Anglo-Irish people

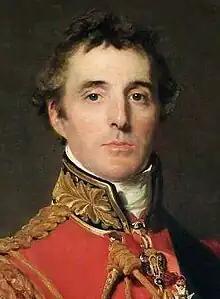
Field Marshal Arthur Wellesley, 1st Duke of Wellington, from a portrait by Sir Thomas Lawrence

Prominent Anglo-Irish poets, writers, and playwrights include Oscar Wilde, Maria Edgeworth, Jonathan Swift, George Berkeley, Sheridan Le Fanu, Oliver Goldsmith, Laurence Sterne, George Darley, Lucy Knox, Bram Stoker, J. M. Synge, W. B. Yeats, Cecil Day-Lewis, Bernard Shaw, Augusta, Lady Gregory, Samuel Beckett, Giles Cooper, C. S. Lewis, Lord Longford, Elizabeth Bowen, William Trevor and William Allingham. The writer Lafcadio Hearn was of Anglo-Irish descent on his father's side but was brought up as a Catholic by his great-aunt.